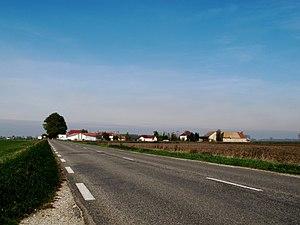
Carrefour très ancien dit de ""La Borde Dame Nicole"""
Limité à l'ouest par la Côte-d’Or et au sud par la Saône-et-Loire, le Finage est une petite région agricole de la plaine du Jura située au sud-ouest de Dole.